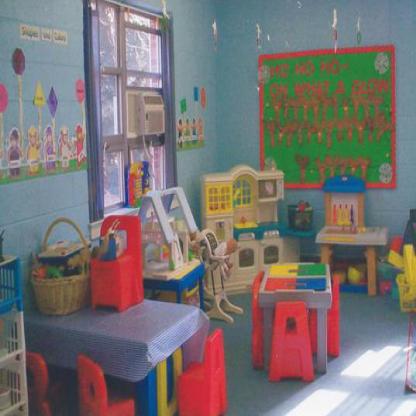
Scene: Indoor